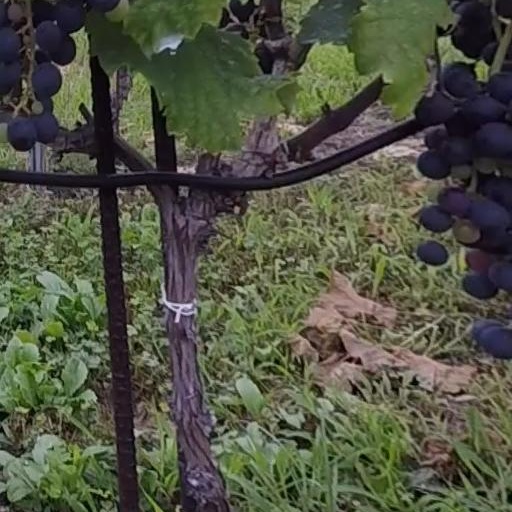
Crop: grape